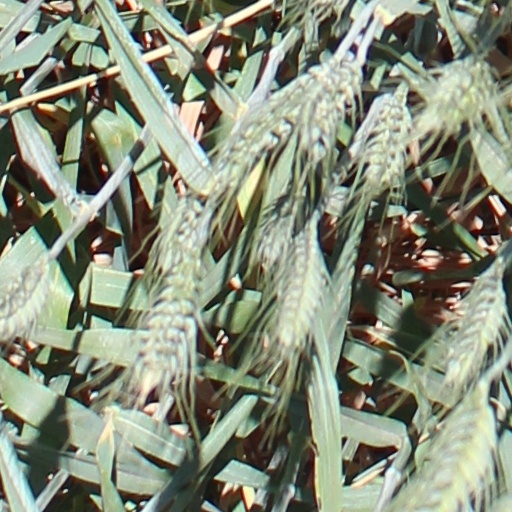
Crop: wheat